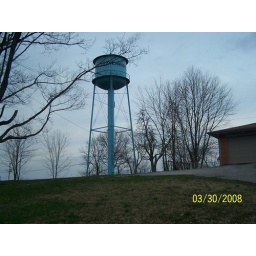
The water tower on the hill in leavenworth...